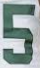
Number: 5